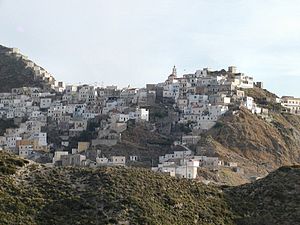
Øer i Middelhavet / Efter land / Grækenland
Olymbos, den traditionelle landsby i bjerget på Kárpathos
Dette er en liste over øer i Middelhavet, et indhav mellem Europa og Afrika, med Vestasien i øst og Atlanterhavet i vest.